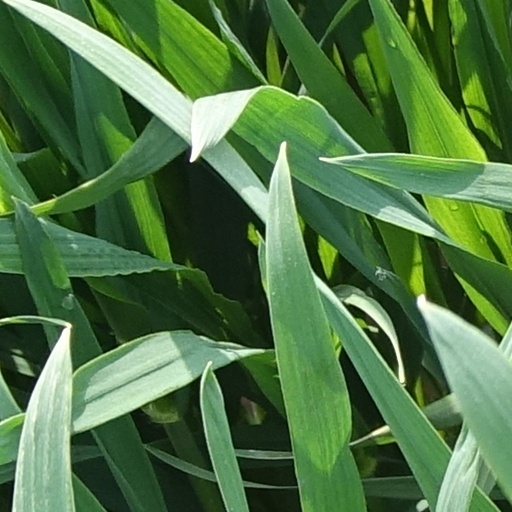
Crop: wheat